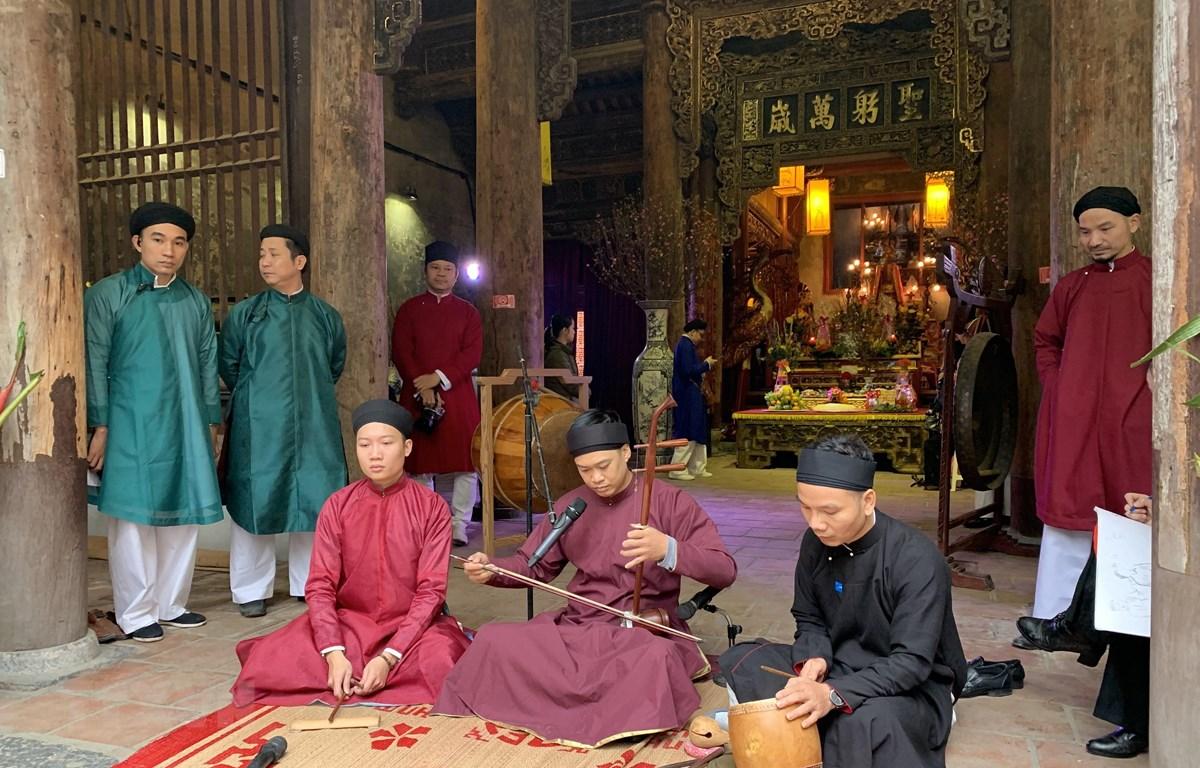
người đàn ông mặc áo màu xanh lơ đang đứng